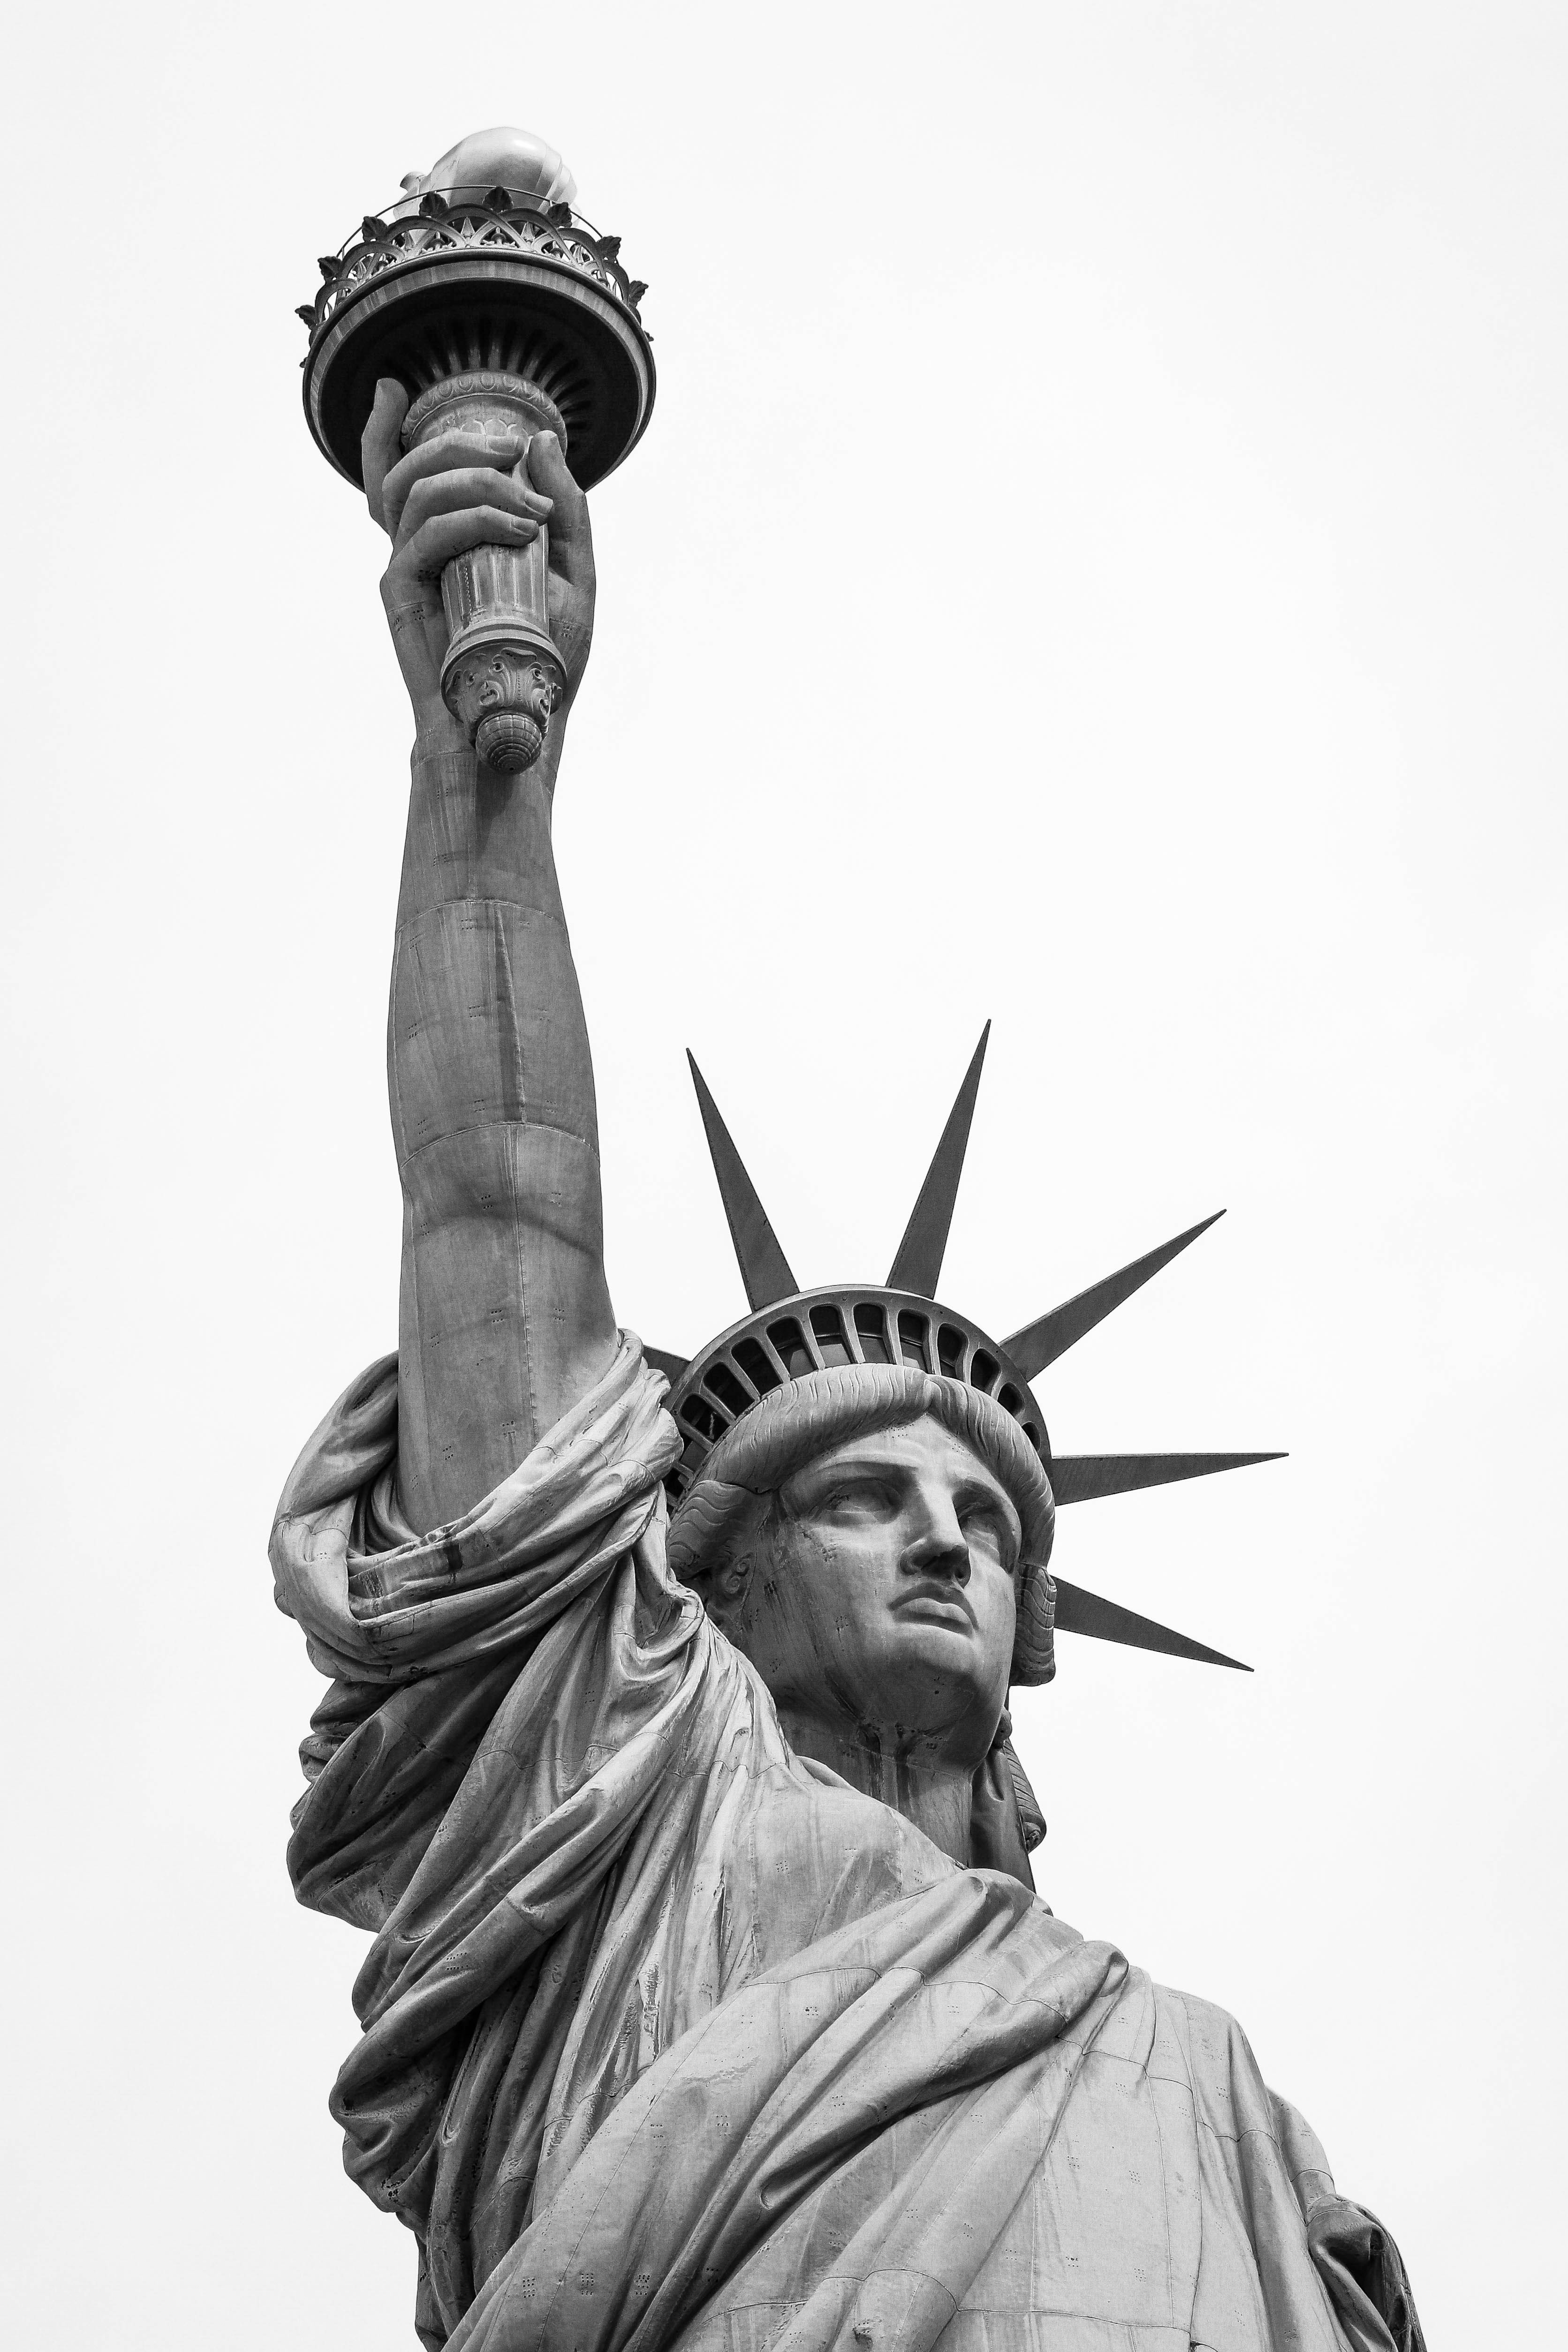
black and white, monument, statue, black, monochrome, sculpture, art, sketch, drawing, illustration, temple, monochrome photography, ancient history